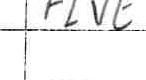
Label: five